WWE SuperCard

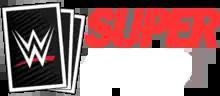

WWE SuperCard is a 2014 digital collectible card game featuring WWE Superstars for iOS and Android, and a mobile installment in the "WWE" video game series, under the "WWE 2K" banner, developed by Cat Daddy Games and published by 2K. As of 2025, it is also the longest running (official) online WWE mobile game.